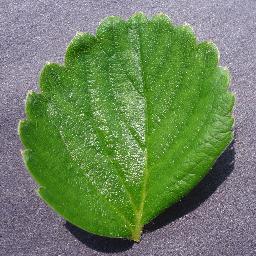
Label: Strawberry___healthy